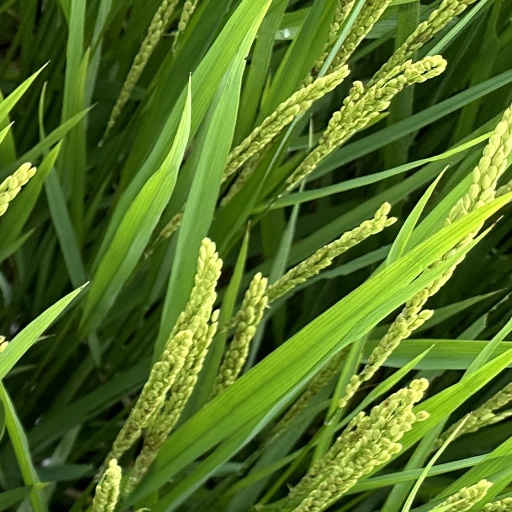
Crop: rice